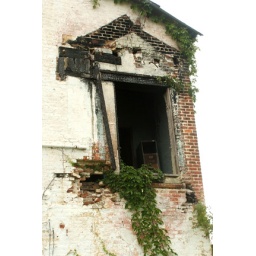
Filing cabinet seen in second story doorway of old abandoned building near cotton gin plant in Alabama